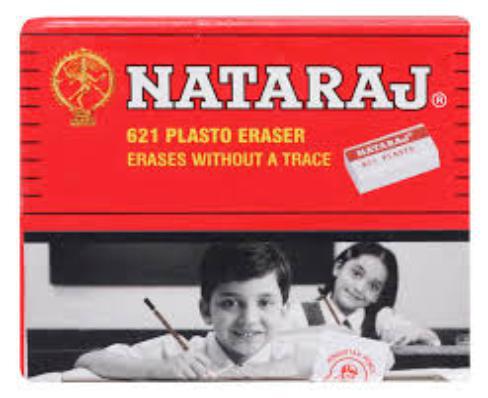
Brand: nataraj
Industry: Transportation